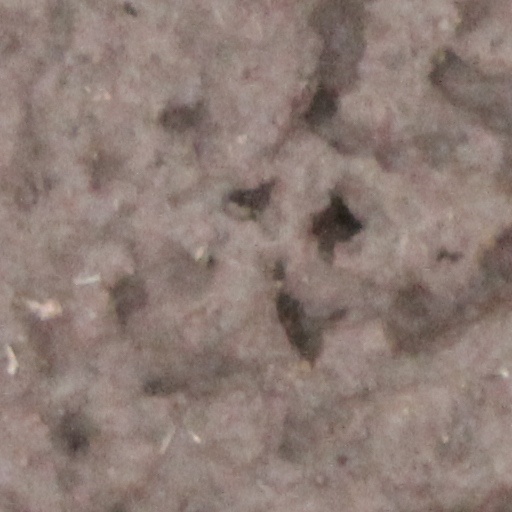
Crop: wheat